Ricardo Costa (director)

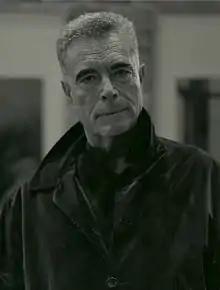
Costa in 2013

Ricardo Costa (25 January 1940 – 8 July 2021) was a Portuguese film director. He wrote texts on cinema, vision, and language.